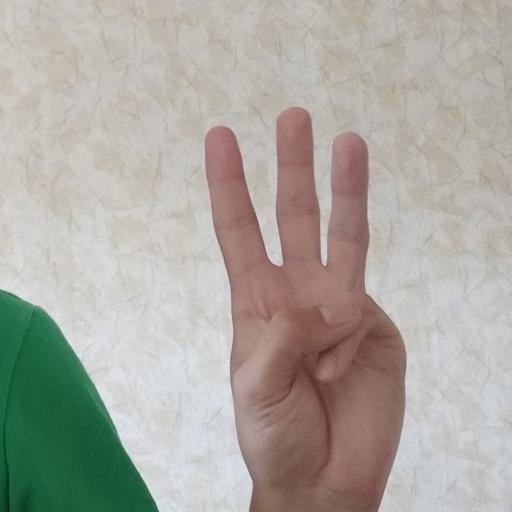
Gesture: three